Erasmus Programme

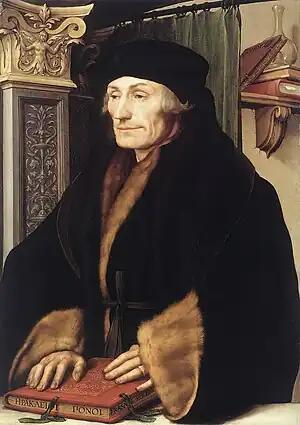
Desiderius Erasmus of Rotterdam

The Erasmus Programme is an educational programme named after Erasmus, combining all the EU's current schemes for education, training, youth and sport. It was created as the European Community Action Scheme for the Mobility of University Students, a European Union (EU) student exchange programme established in 1987.